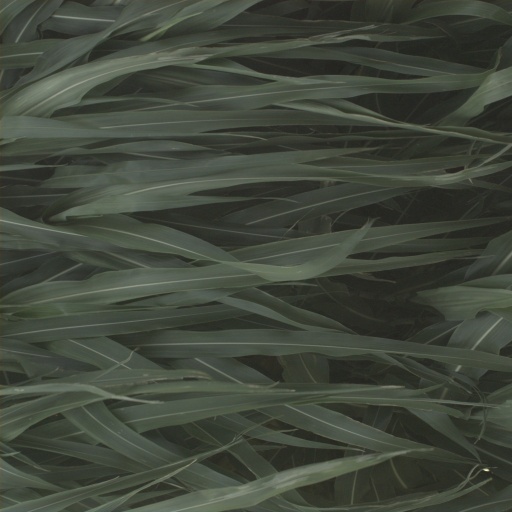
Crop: sorghum